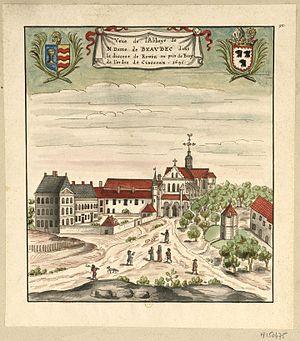
Vue de l'Abbaye cistercienne de Beaubec (diocèse de Rouen, pays de Bray) en 1696 (dessin de Louis Boudan).
L’abbaye de Beaubec est une ancienne abbaye cistercienne située en Normandie, sur le territoire de l'actuelle commune de Beaubec-la-Rosière, dans le pays de Bray.
Beaubec-la-Rosière est une commune française située dans le département de la Seine-Maritime en région Normandie.